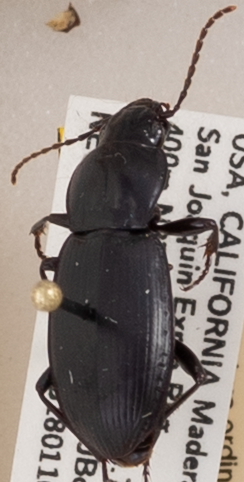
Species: Pterostichus ordinarius
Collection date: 2018-01-10 05:00:00
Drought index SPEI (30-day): -0.9
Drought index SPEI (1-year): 0.17
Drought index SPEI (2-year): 0.47